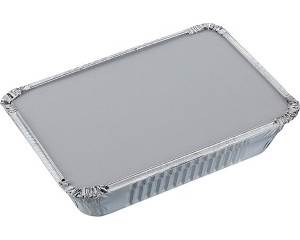
Waste category: metal